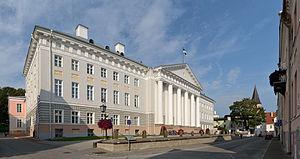
Tartu est la seconde ville d’Estonie avec une population de 101 246 habitants.